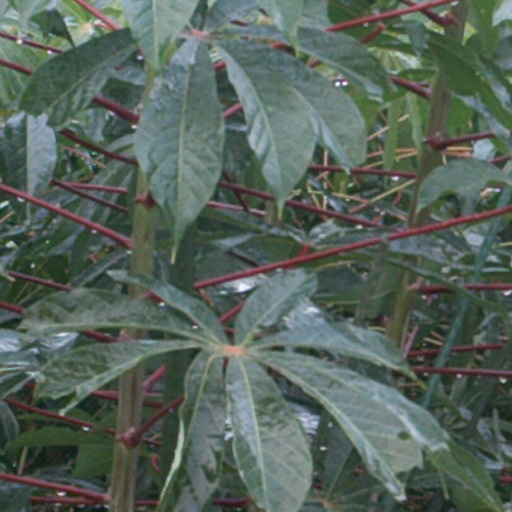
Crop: cassava